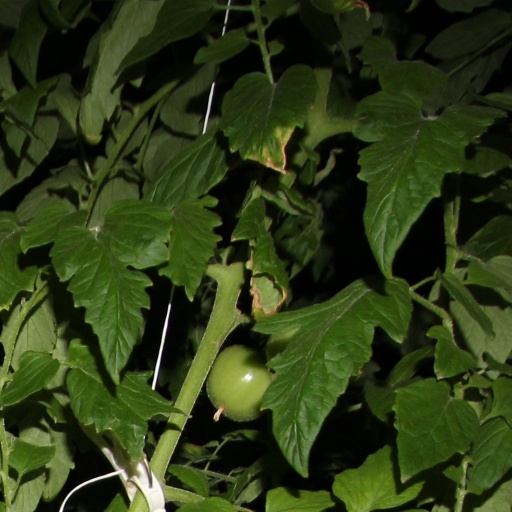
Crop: tomato